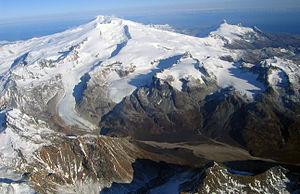
Le mont Fourpeaked, en anglais Fourpeaked Mountain ou Fourpeaked Volcano, est un volcan des États-Unis situé en Alaska.